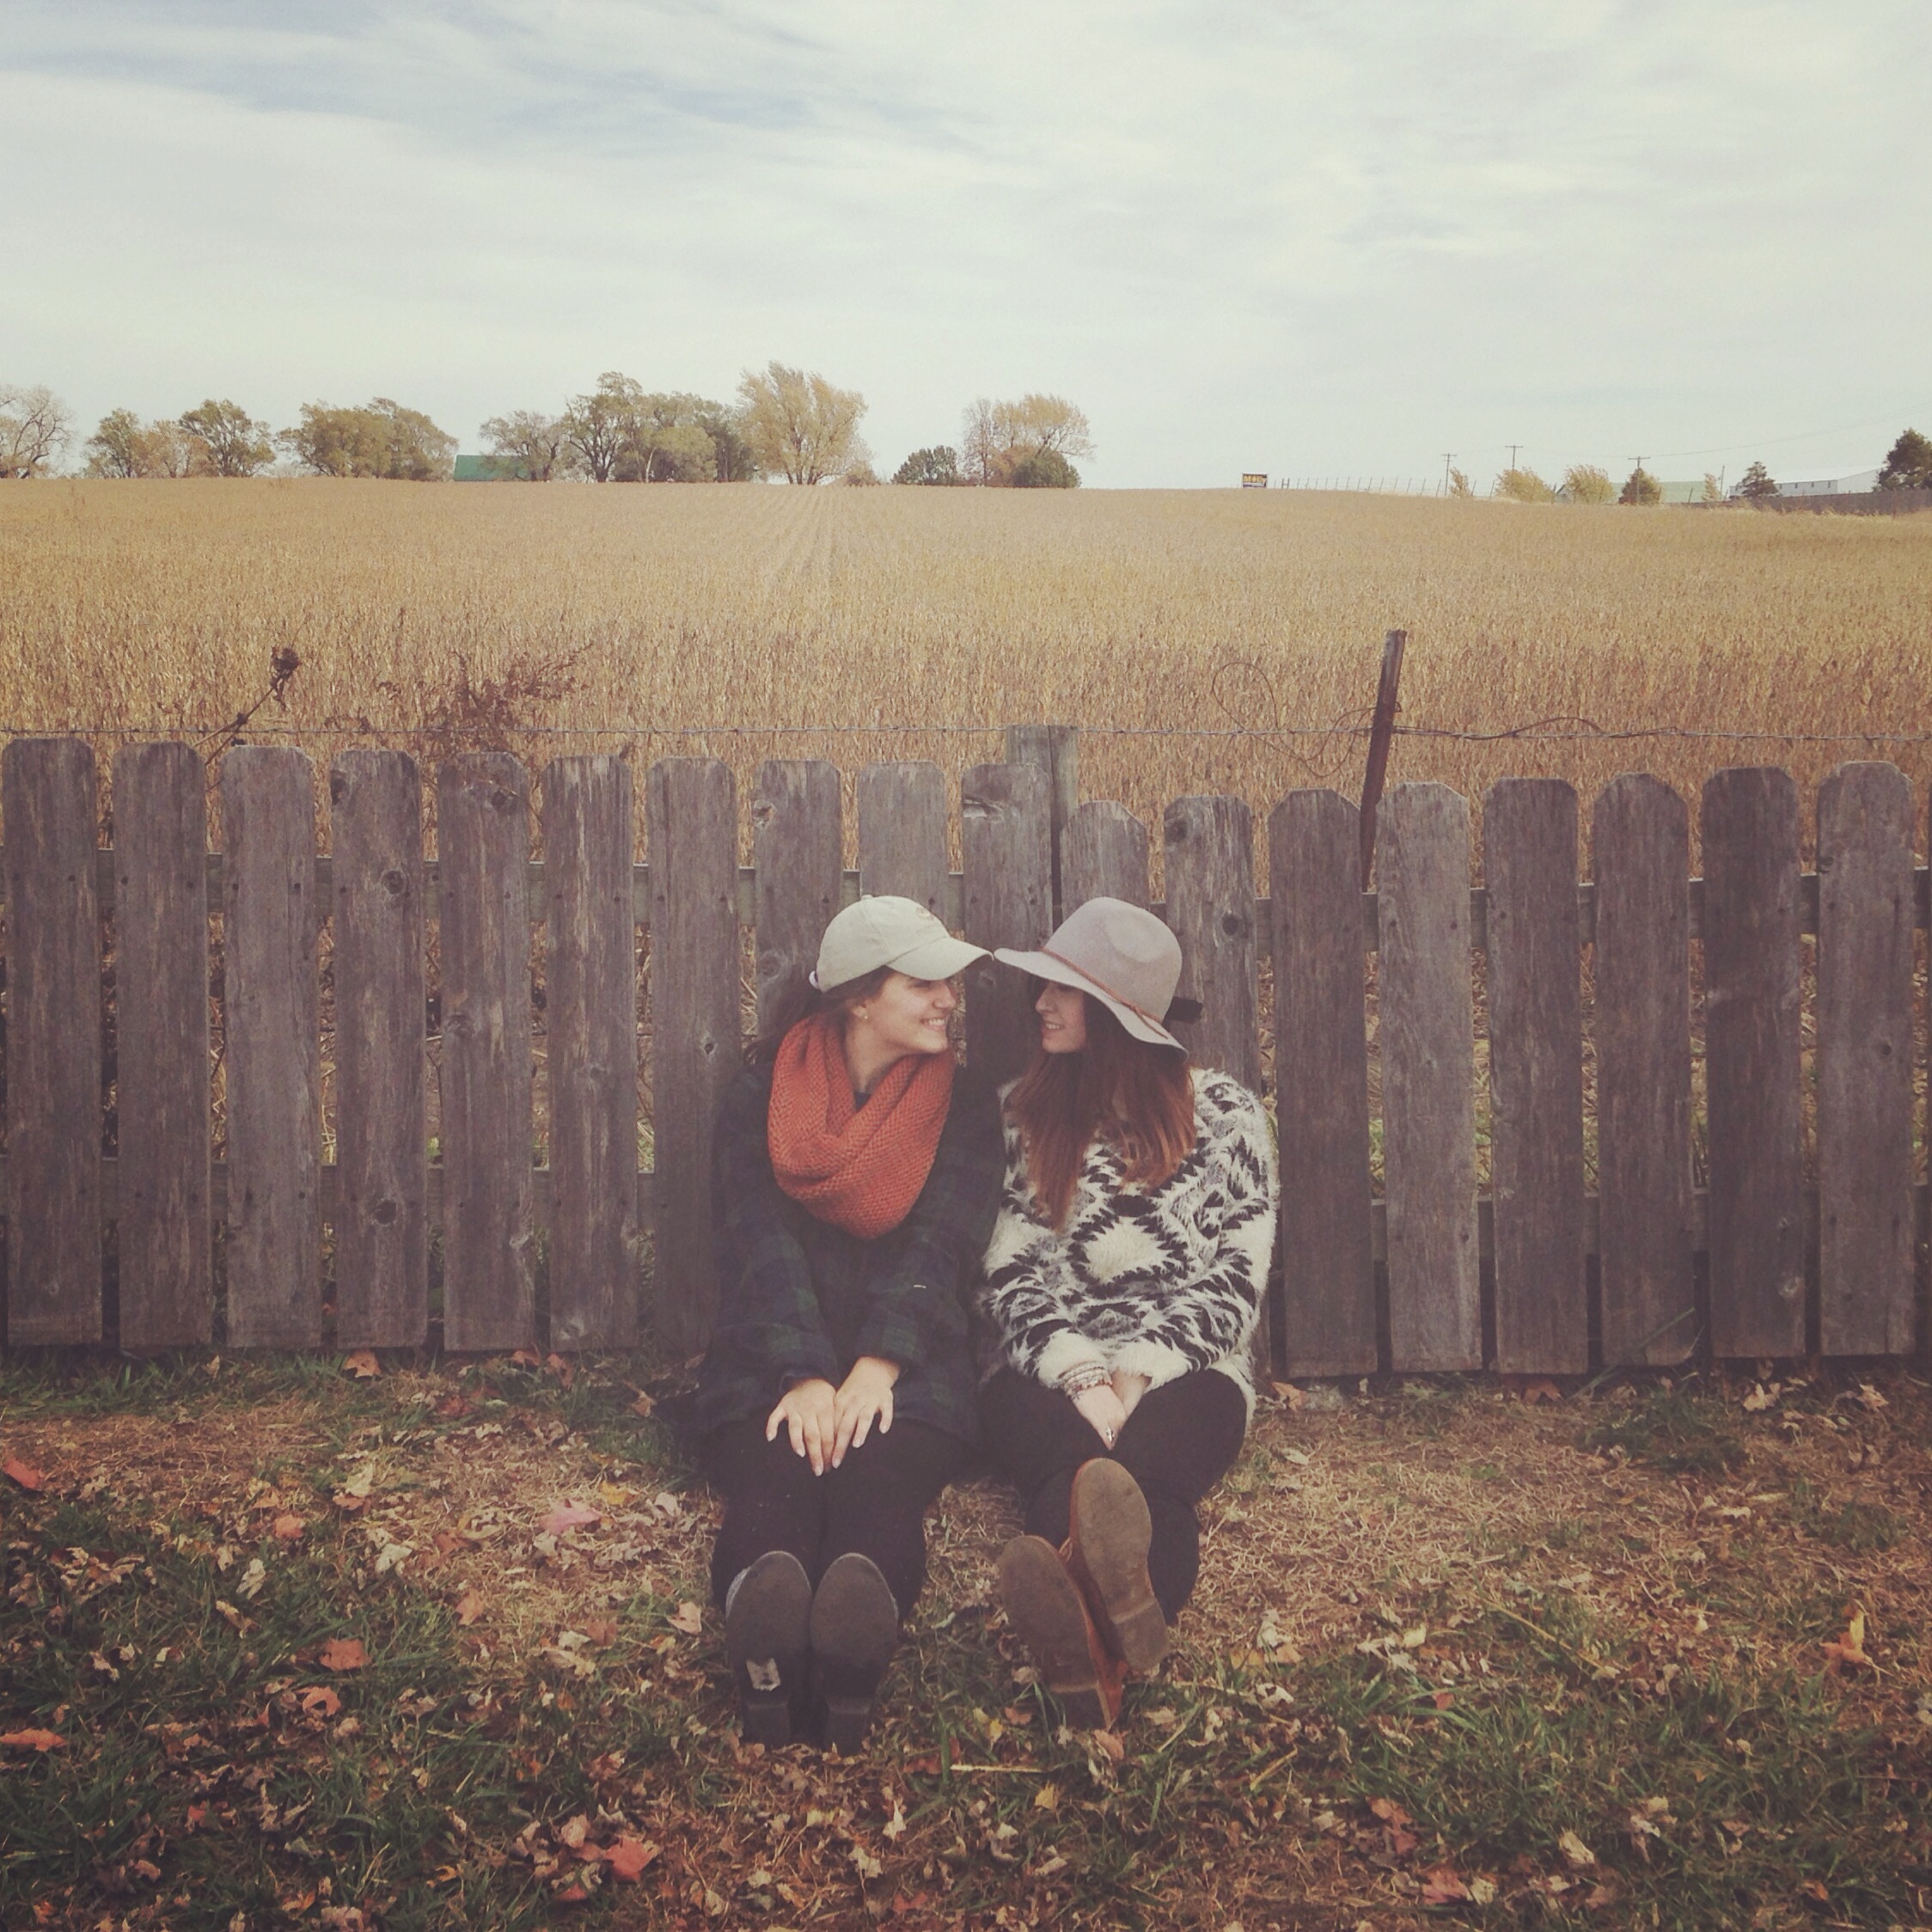
nature, outdoor, fence, people, field, farm, meadow, fall, female, crop, soil, agriculture, girls, friends, happy, rural area, natural environment, grass family